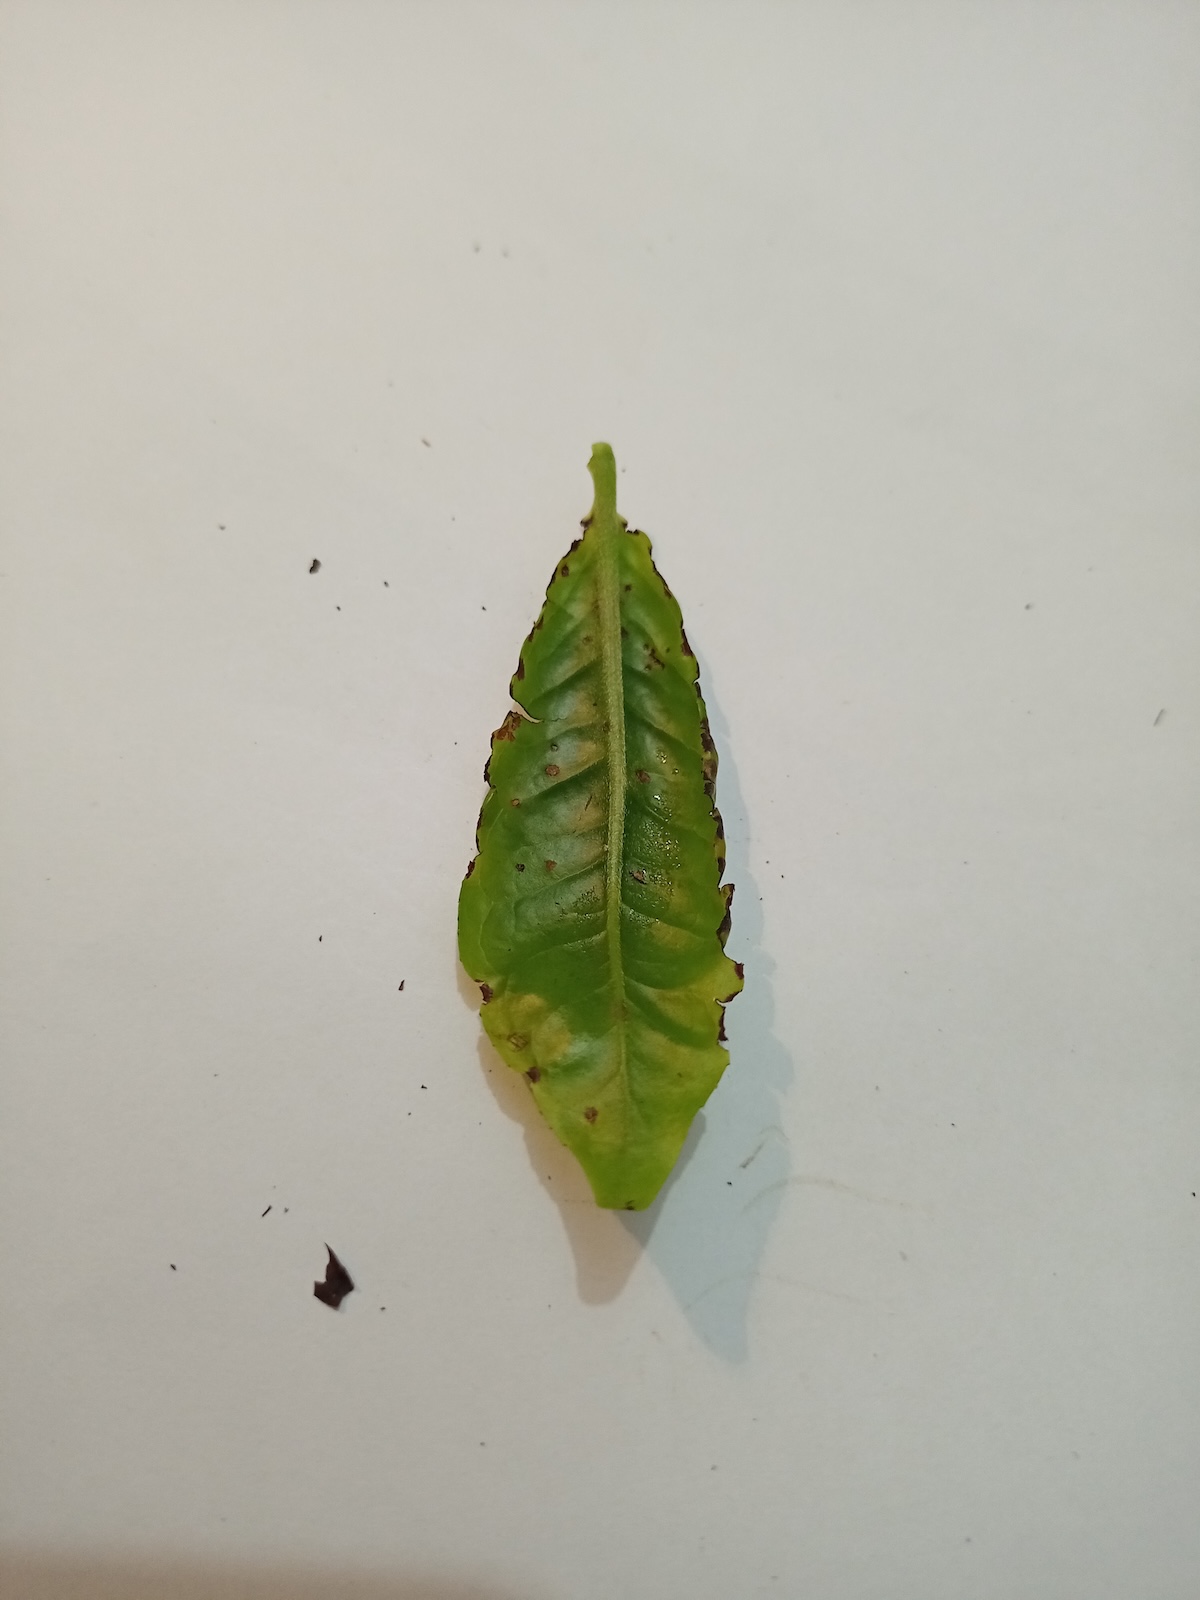
Label: Helopeltis